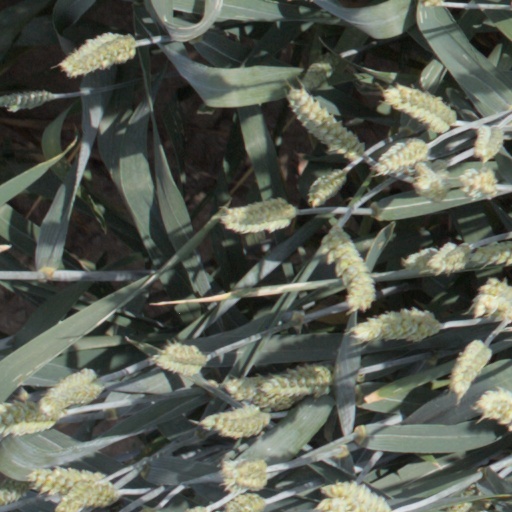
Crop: wheat